The Lady of Monza

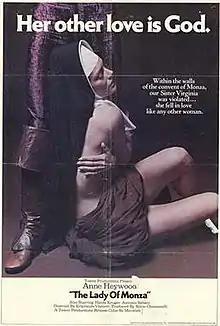

The Lady of Monza (also known as "The Awful Story of the Nun of Monza" and "The Nun of Monza") is a 1969 Italian historical drama film directed by Eriprando Visconti. It is loosely based on the real life events of Marianna de Leyva, better known as "The Nun of Monza", whose story was made famous by Alessandro Manzoni's novel "The Betrothed".